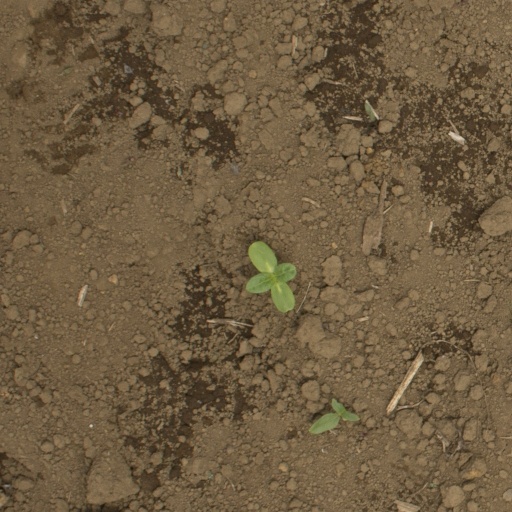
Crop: Jerusalem artichoke